Jackie Sibblies Drury

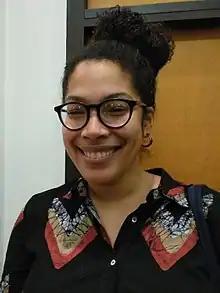
Drury in 2018

Jackie Sibblies Drury is an American playwright. "The New York Times" called Drury's 2012 play "We Are Proud to Present a Presentation About the Herero of Namibia, Formerly Known as Southwest Africa, From the German Sudwestafrika, Between the Years 1884–1915" "her breakout work""." Her subsequent works include "Social Creatures" (2013) and "Fairview" (2018); for the latter, Drury received the 2019 Pulitzer Prize for Drama.